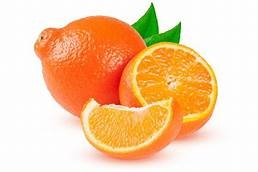
Label: mandarine